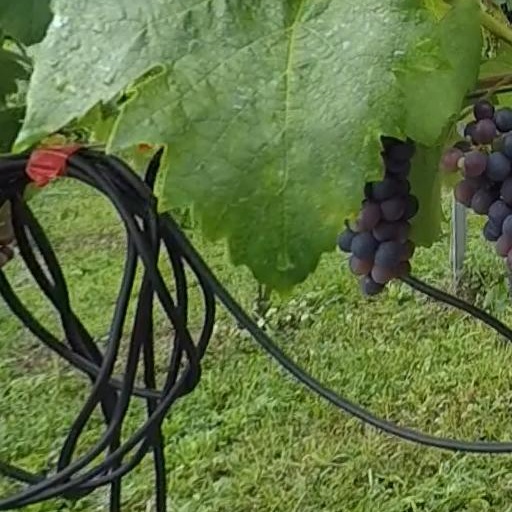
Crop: grape